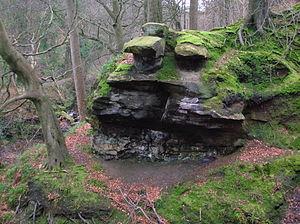
Alexander Peden, surnommé le prophète Peden est un révérend écossais, une des figures principales du mouvement Covenanter en Écosse.